Wind controller

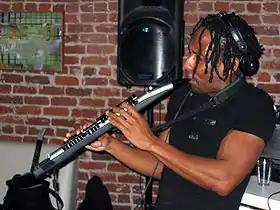
San Francisco musician Onyx Ashanti playing a wind controller

A wind controller, sometimes referred to as a wind synthesizer, is an electronic wind instrument. It is usually a MIDI controller associated with one or more music synthesizers. Wind controllers are most commonly played and fingered like a woodwind instrument, usually the saxophone, with the next most common being brass fingering, particularly the trumpet. Models have been produced that play and finger like other acoustic instruments such as the recorder or the tin whistle. The most common form of wind controller uses electronic sensors to convert fingering, breath pressure, bite pressure, finger pressure, and other gesture or action information into control signals that affect musical sounds. The control signals or MIDI messages generated by the wind controller are used to control internal or external devices such as analog synthesizers or MIDI-compatible synthesizers, synth modules, softsynths, sequencers, or even non-instruments such as lighting systems.